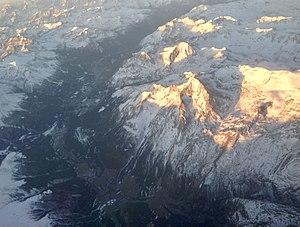
Vue aérienne de la Maurienne
La Maurienne est une vallée intra-alpine et une région naturelle française, située dans le département de la Savoie en région Auvergne-Rhône-Alpes. D'une longueur de 125 km, elle est traversée par la rivière de l'Arc. Elle correspond à l'une des six provinces historiques de la Savoie, qui fut un pagus, puis au comté de Maurienne intégré au comté de Savoie avant de devenir l'une des provinces administratives du duché de Savoie.